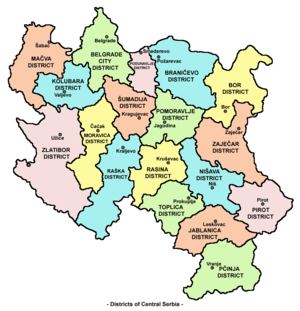
Les districts, officiellement nommés districts administratifs constituent des subdivisions administratives de niveau 1 de la République de Serbie. Chacun d'entre eux englobe plusieurs Villes ou municipalités. Ils représentent le gouvernement de la Serbie au niveau régional.
Cet article présente une liste des localités de Serbie centrale et de Voïvodine, c'est-à-dire une liste des villes et des principaux villages du pays.
La Serbie centrale est la partie de la Serbie située en dehors des provinces autonomes de Voïvodine et du Kosovo. Elle est parfois appelée « Serbie intérieure ». Elle n’est pas, à proprement parler, une région administrative ; elle relève directement de la juridiction de Belgrade, contrairement à la Voïvodine qui jouit d’une certaine autonomie territoriale et du Kosovo qui est de facto indépendant.